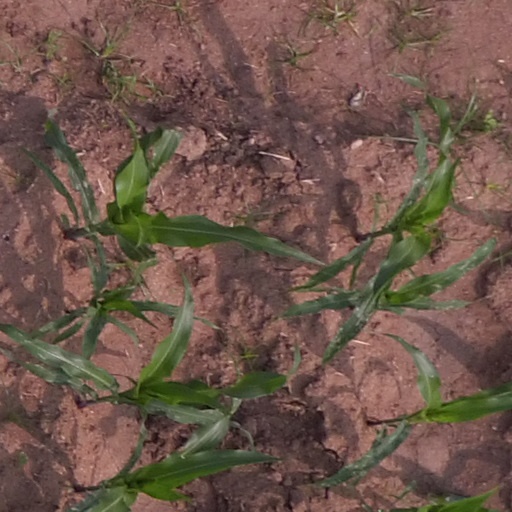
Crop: maize; corn